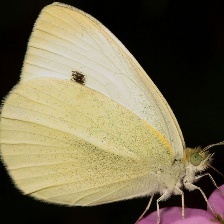
Species: CLOUDED SULPHUR
Butterfly family (ImageNet category): sulphur_butterfly